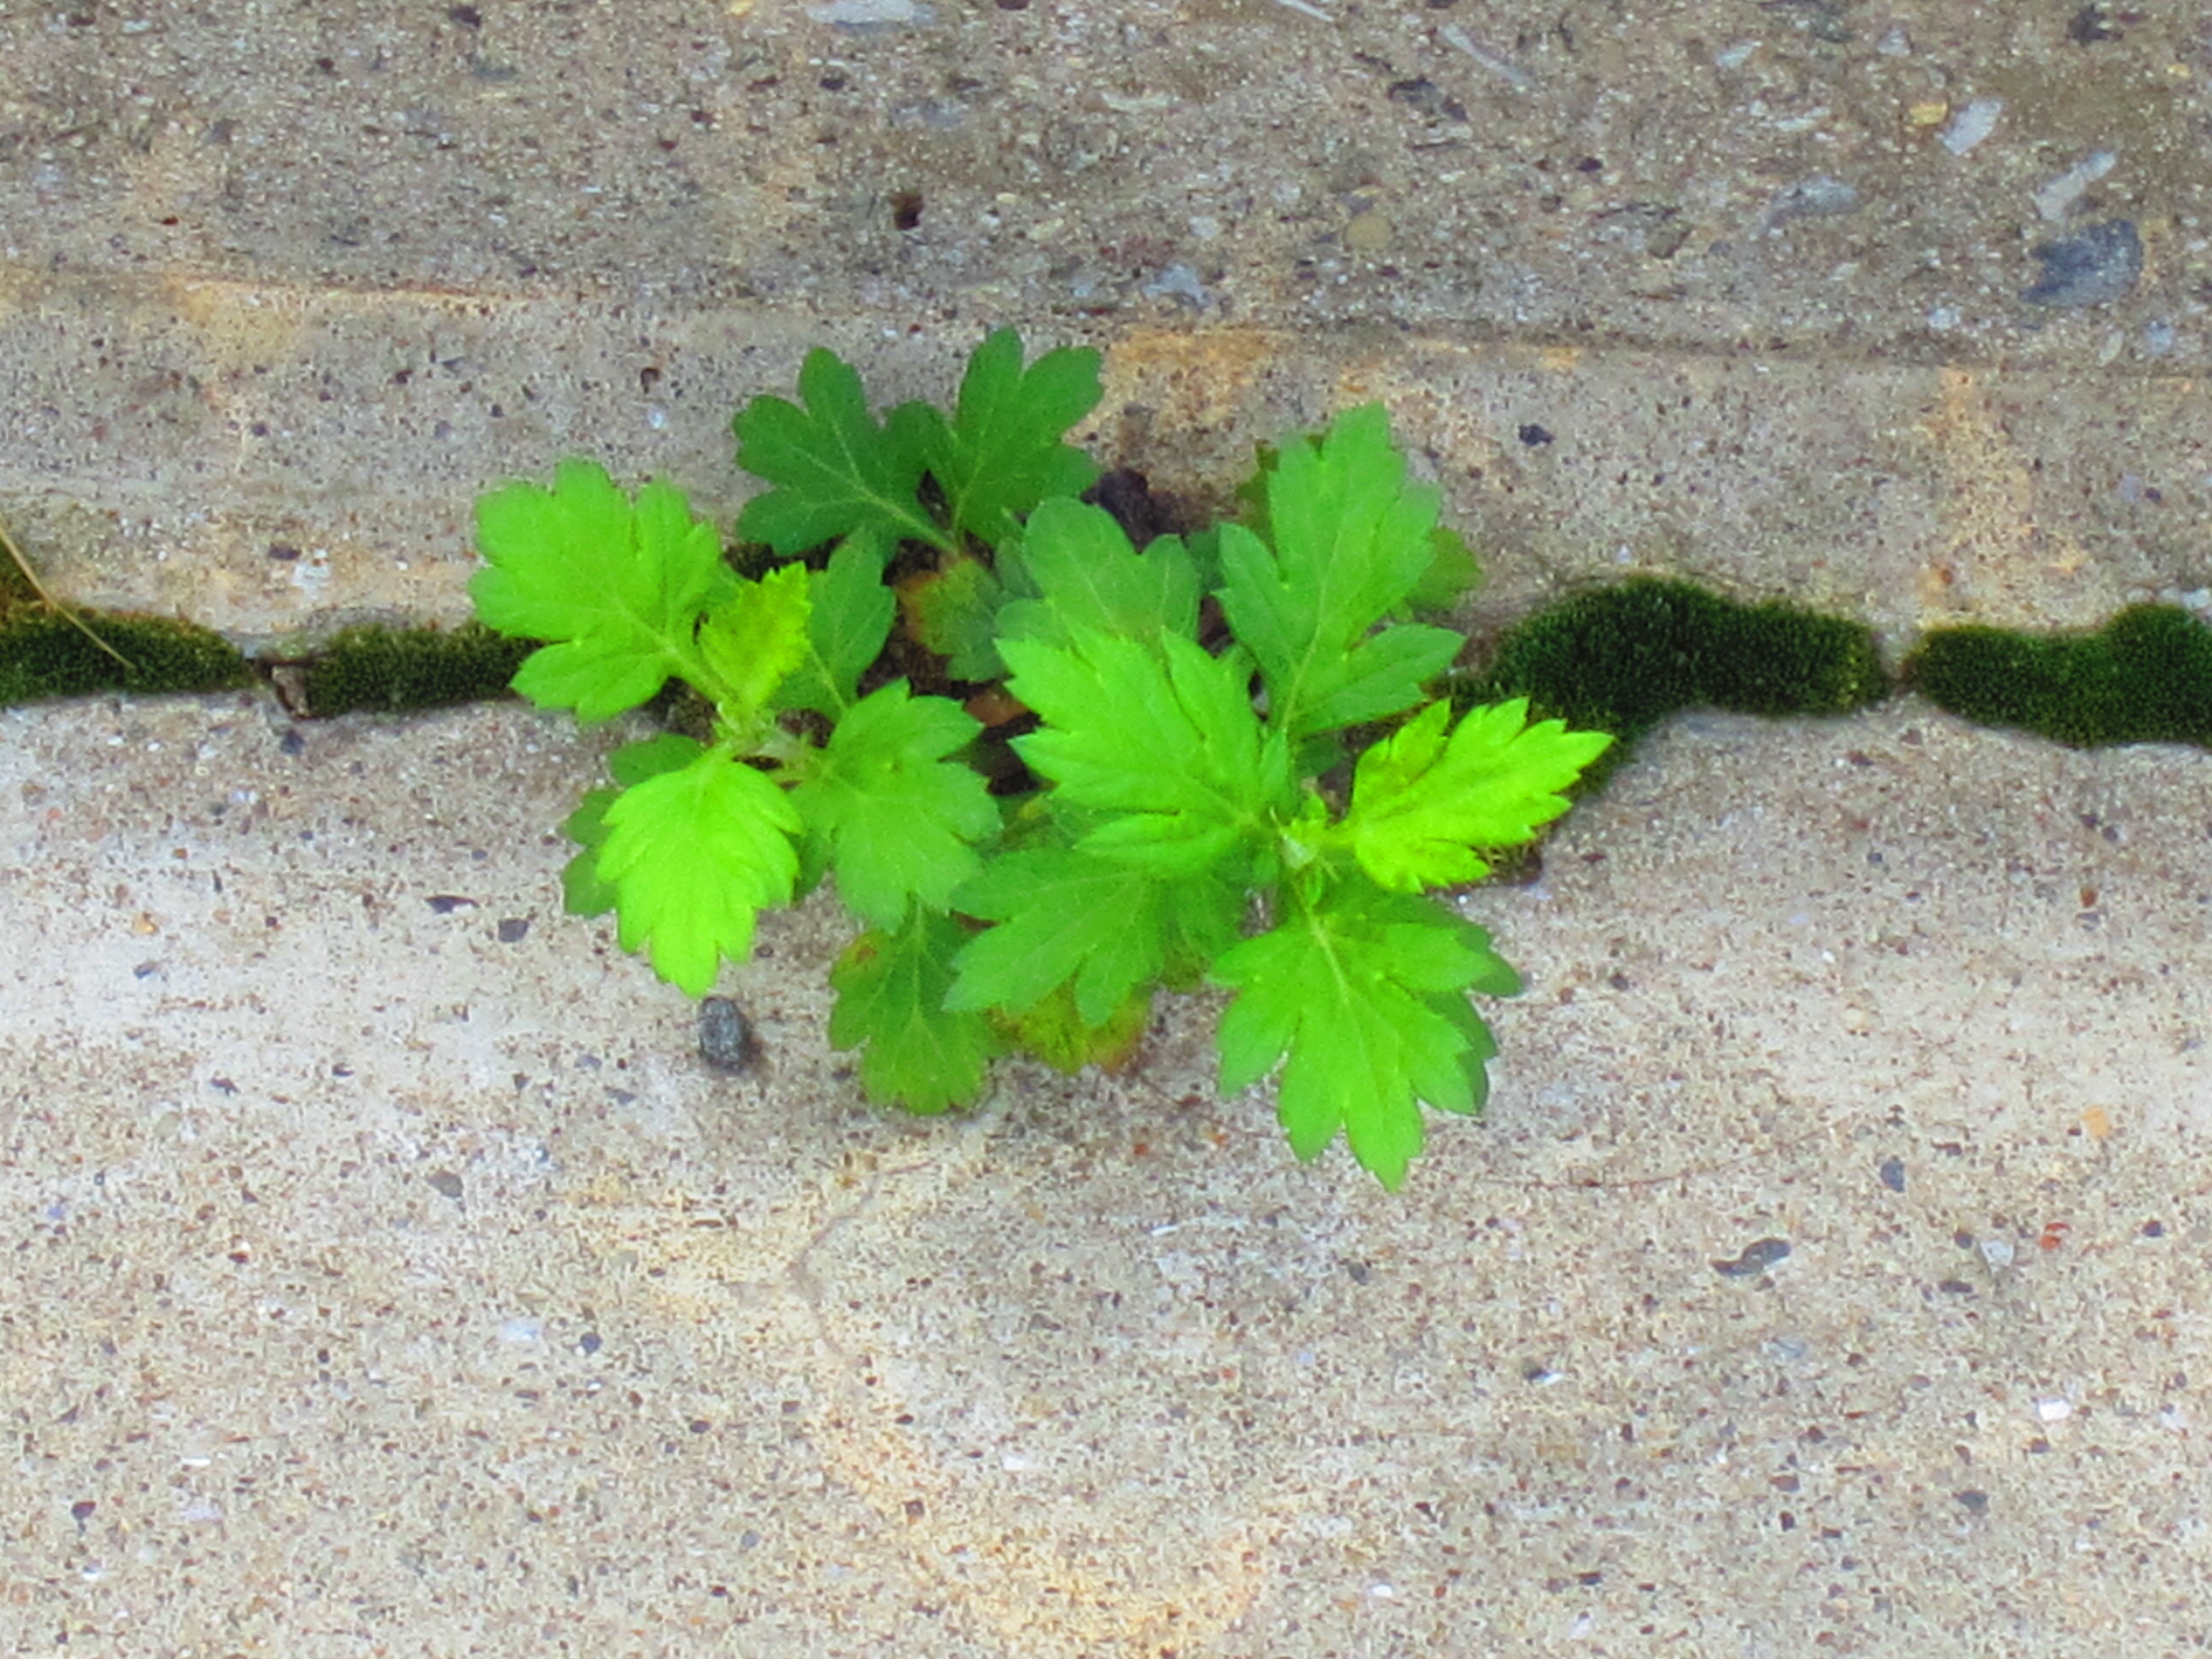
grass, plant, leaf, sidewalk, flower, green, herb, produce, soil, weed, flowering plant, little leaves, annual plant, grass family, land plant